Richard Henriquez

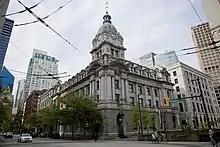
Outside view of the Sinclair Centre

The Sinclair Centre, is a federal government office complex with a shopping complex at grade that was built by Henriquez Partners Architects in collaboration with Toby Russell Buckwell Architects in 1986. The Sinclair Centre was originally four separate historic buildings, but the renovation unified the buildings into one shopping mall by connecting them in a glazed atrium. The federal government's wanted to have more of a presence of public services in Vancouver. Therefore, The program of Sinclair Centre was called to transform an entire block into government office complex mixed with retail and public functions and replacing the image of the building from being austere to being open and accessible.